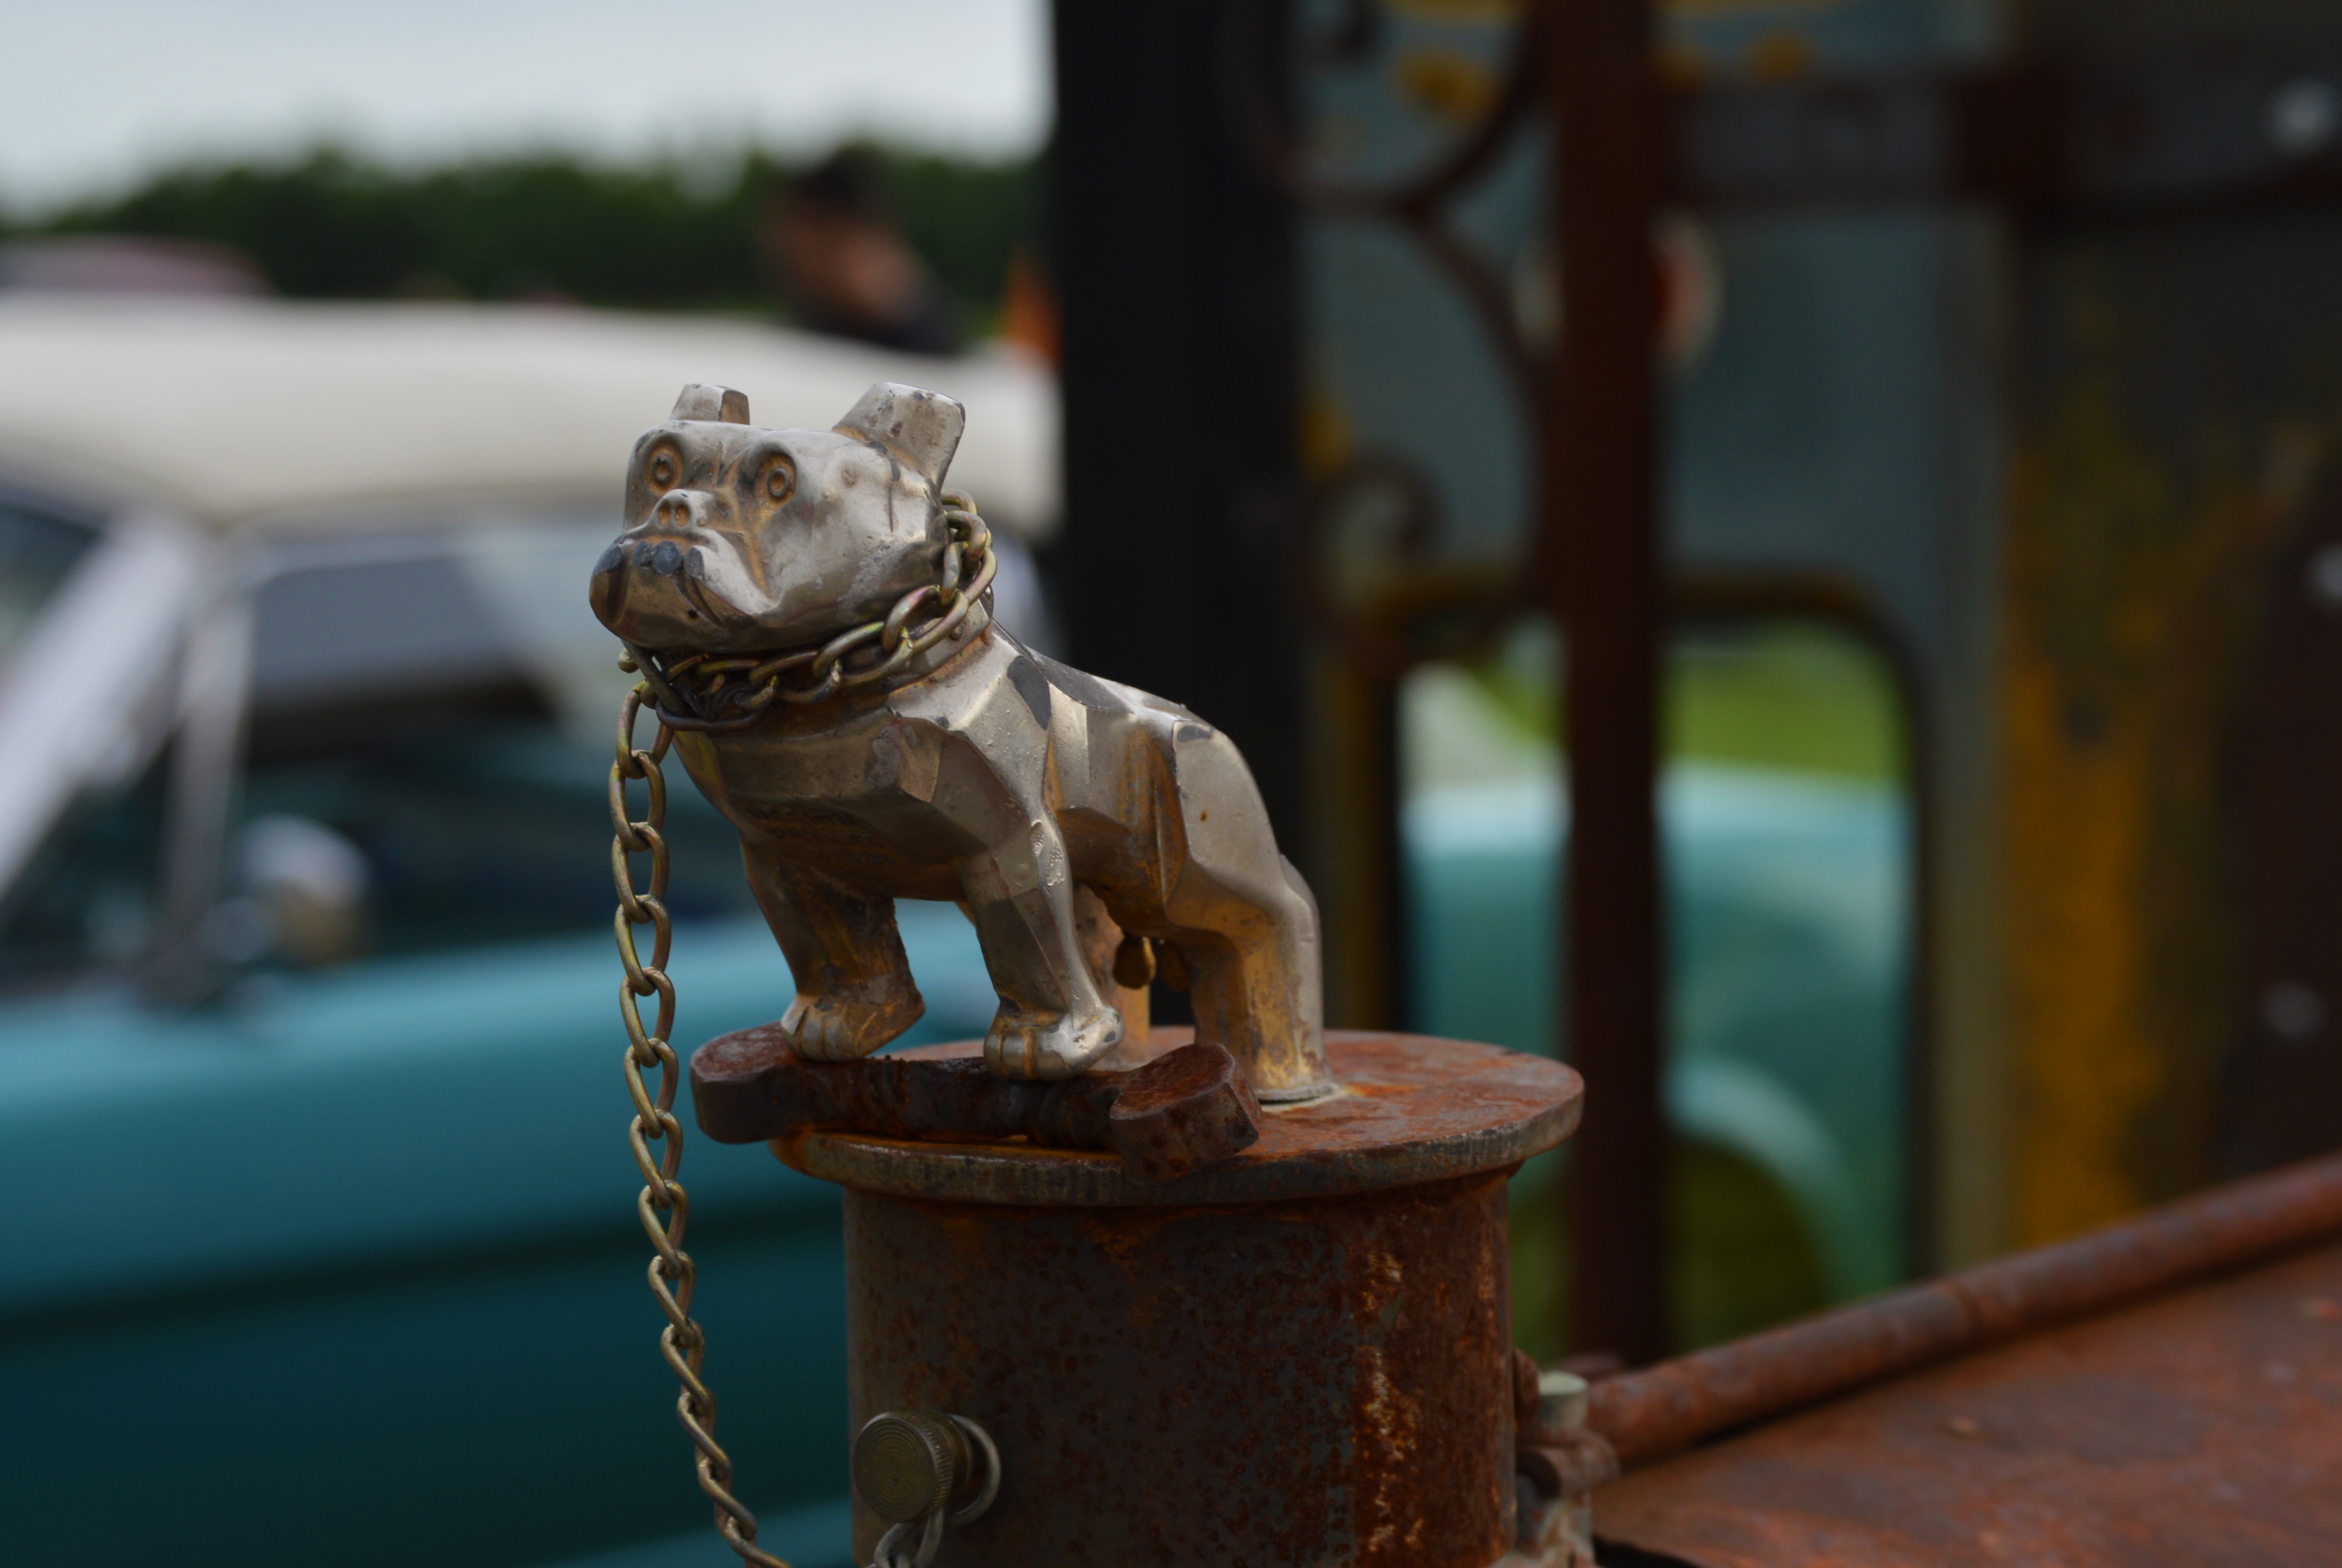
wood, statue, sculpture, art